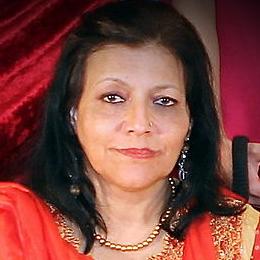
Age: 47